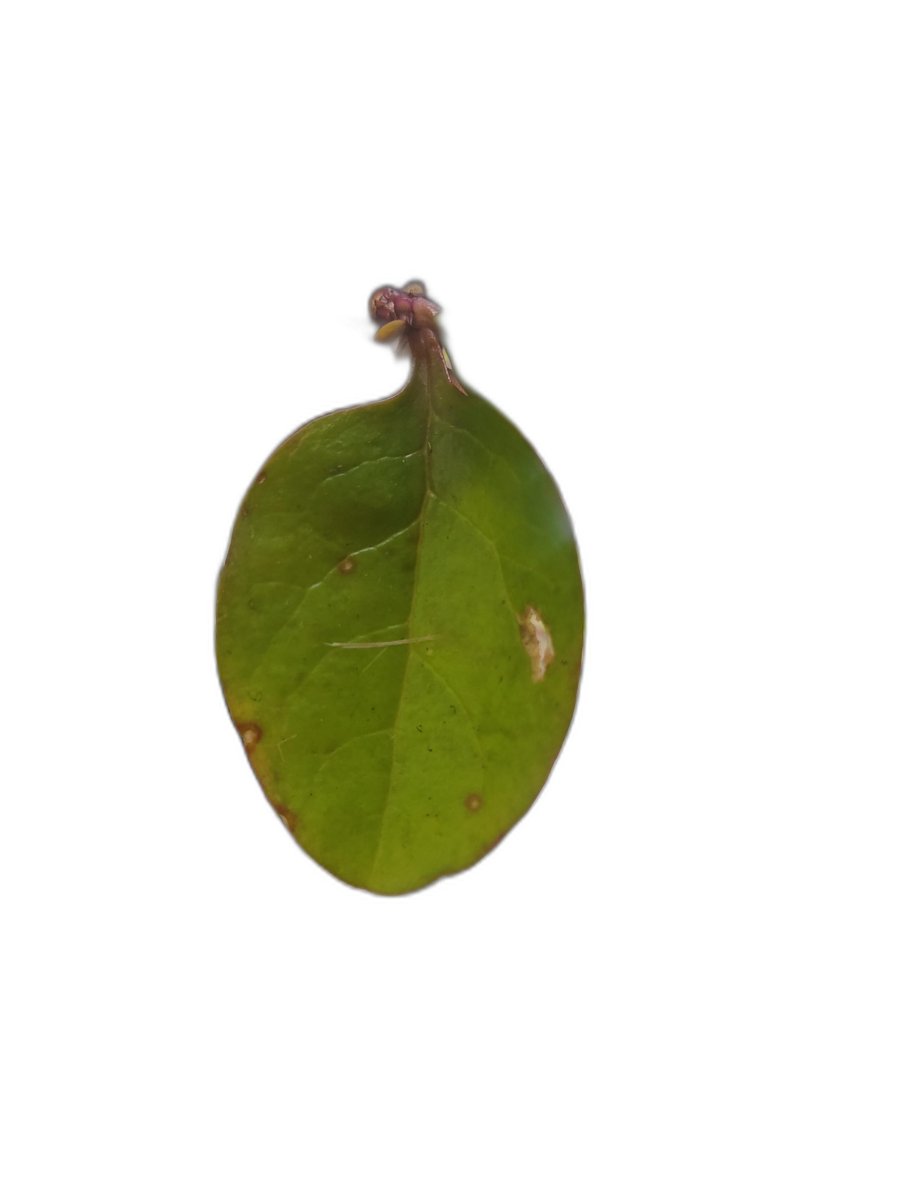
Label: Bacterial-Spot